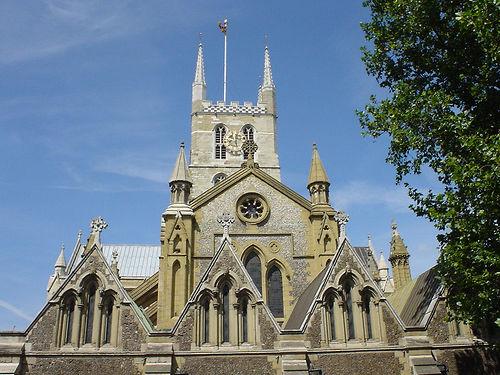
Weather: sun or clear